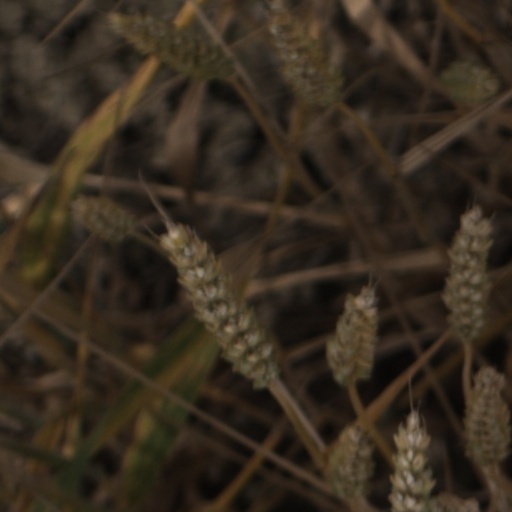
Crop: wheat